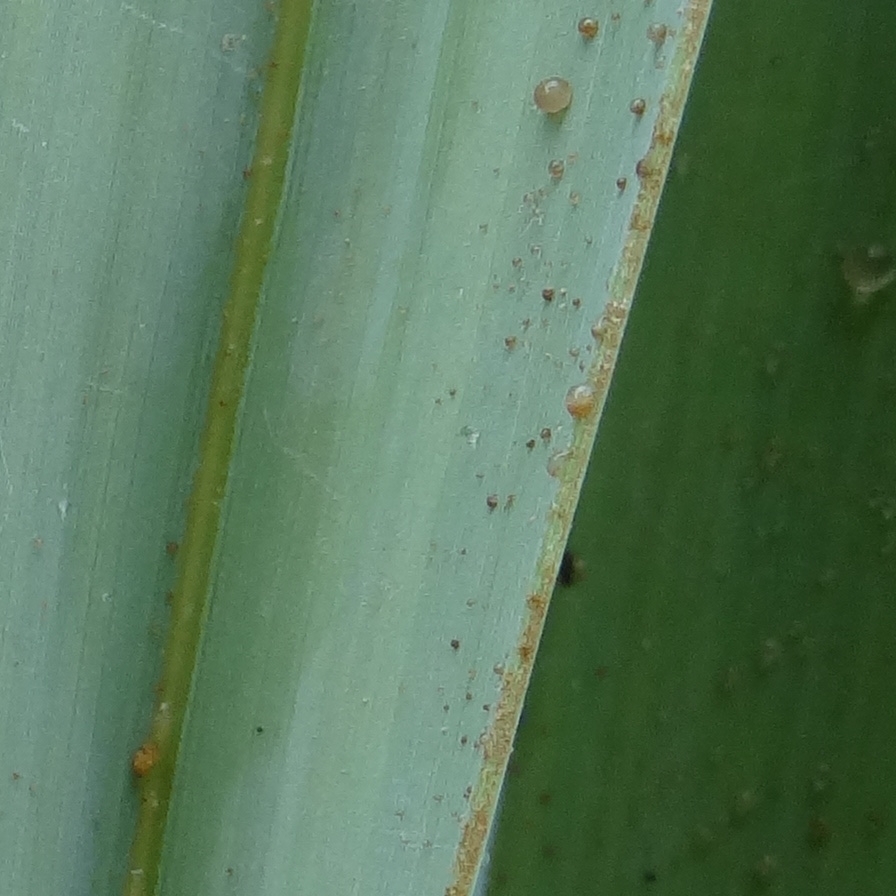
Label: Honey